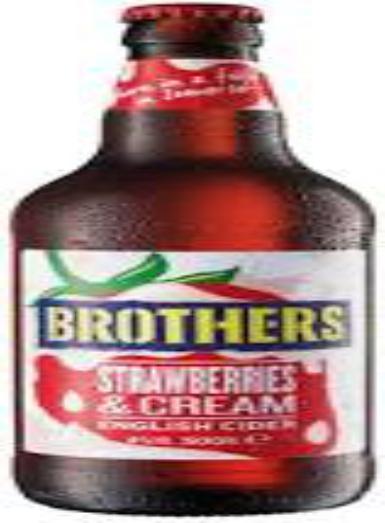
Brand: Brothers Cider
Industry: Food